Saint-Étienne-de-Baïgorry

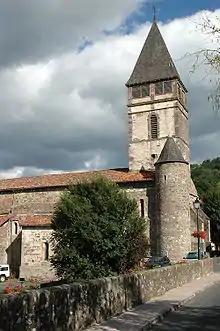
Saint Etienne Church

The meaning in Basque is the “red bank of the river”, in this case the river Nive, flowing through Bayonne and discharging the waters in the 324 km long Adour River.